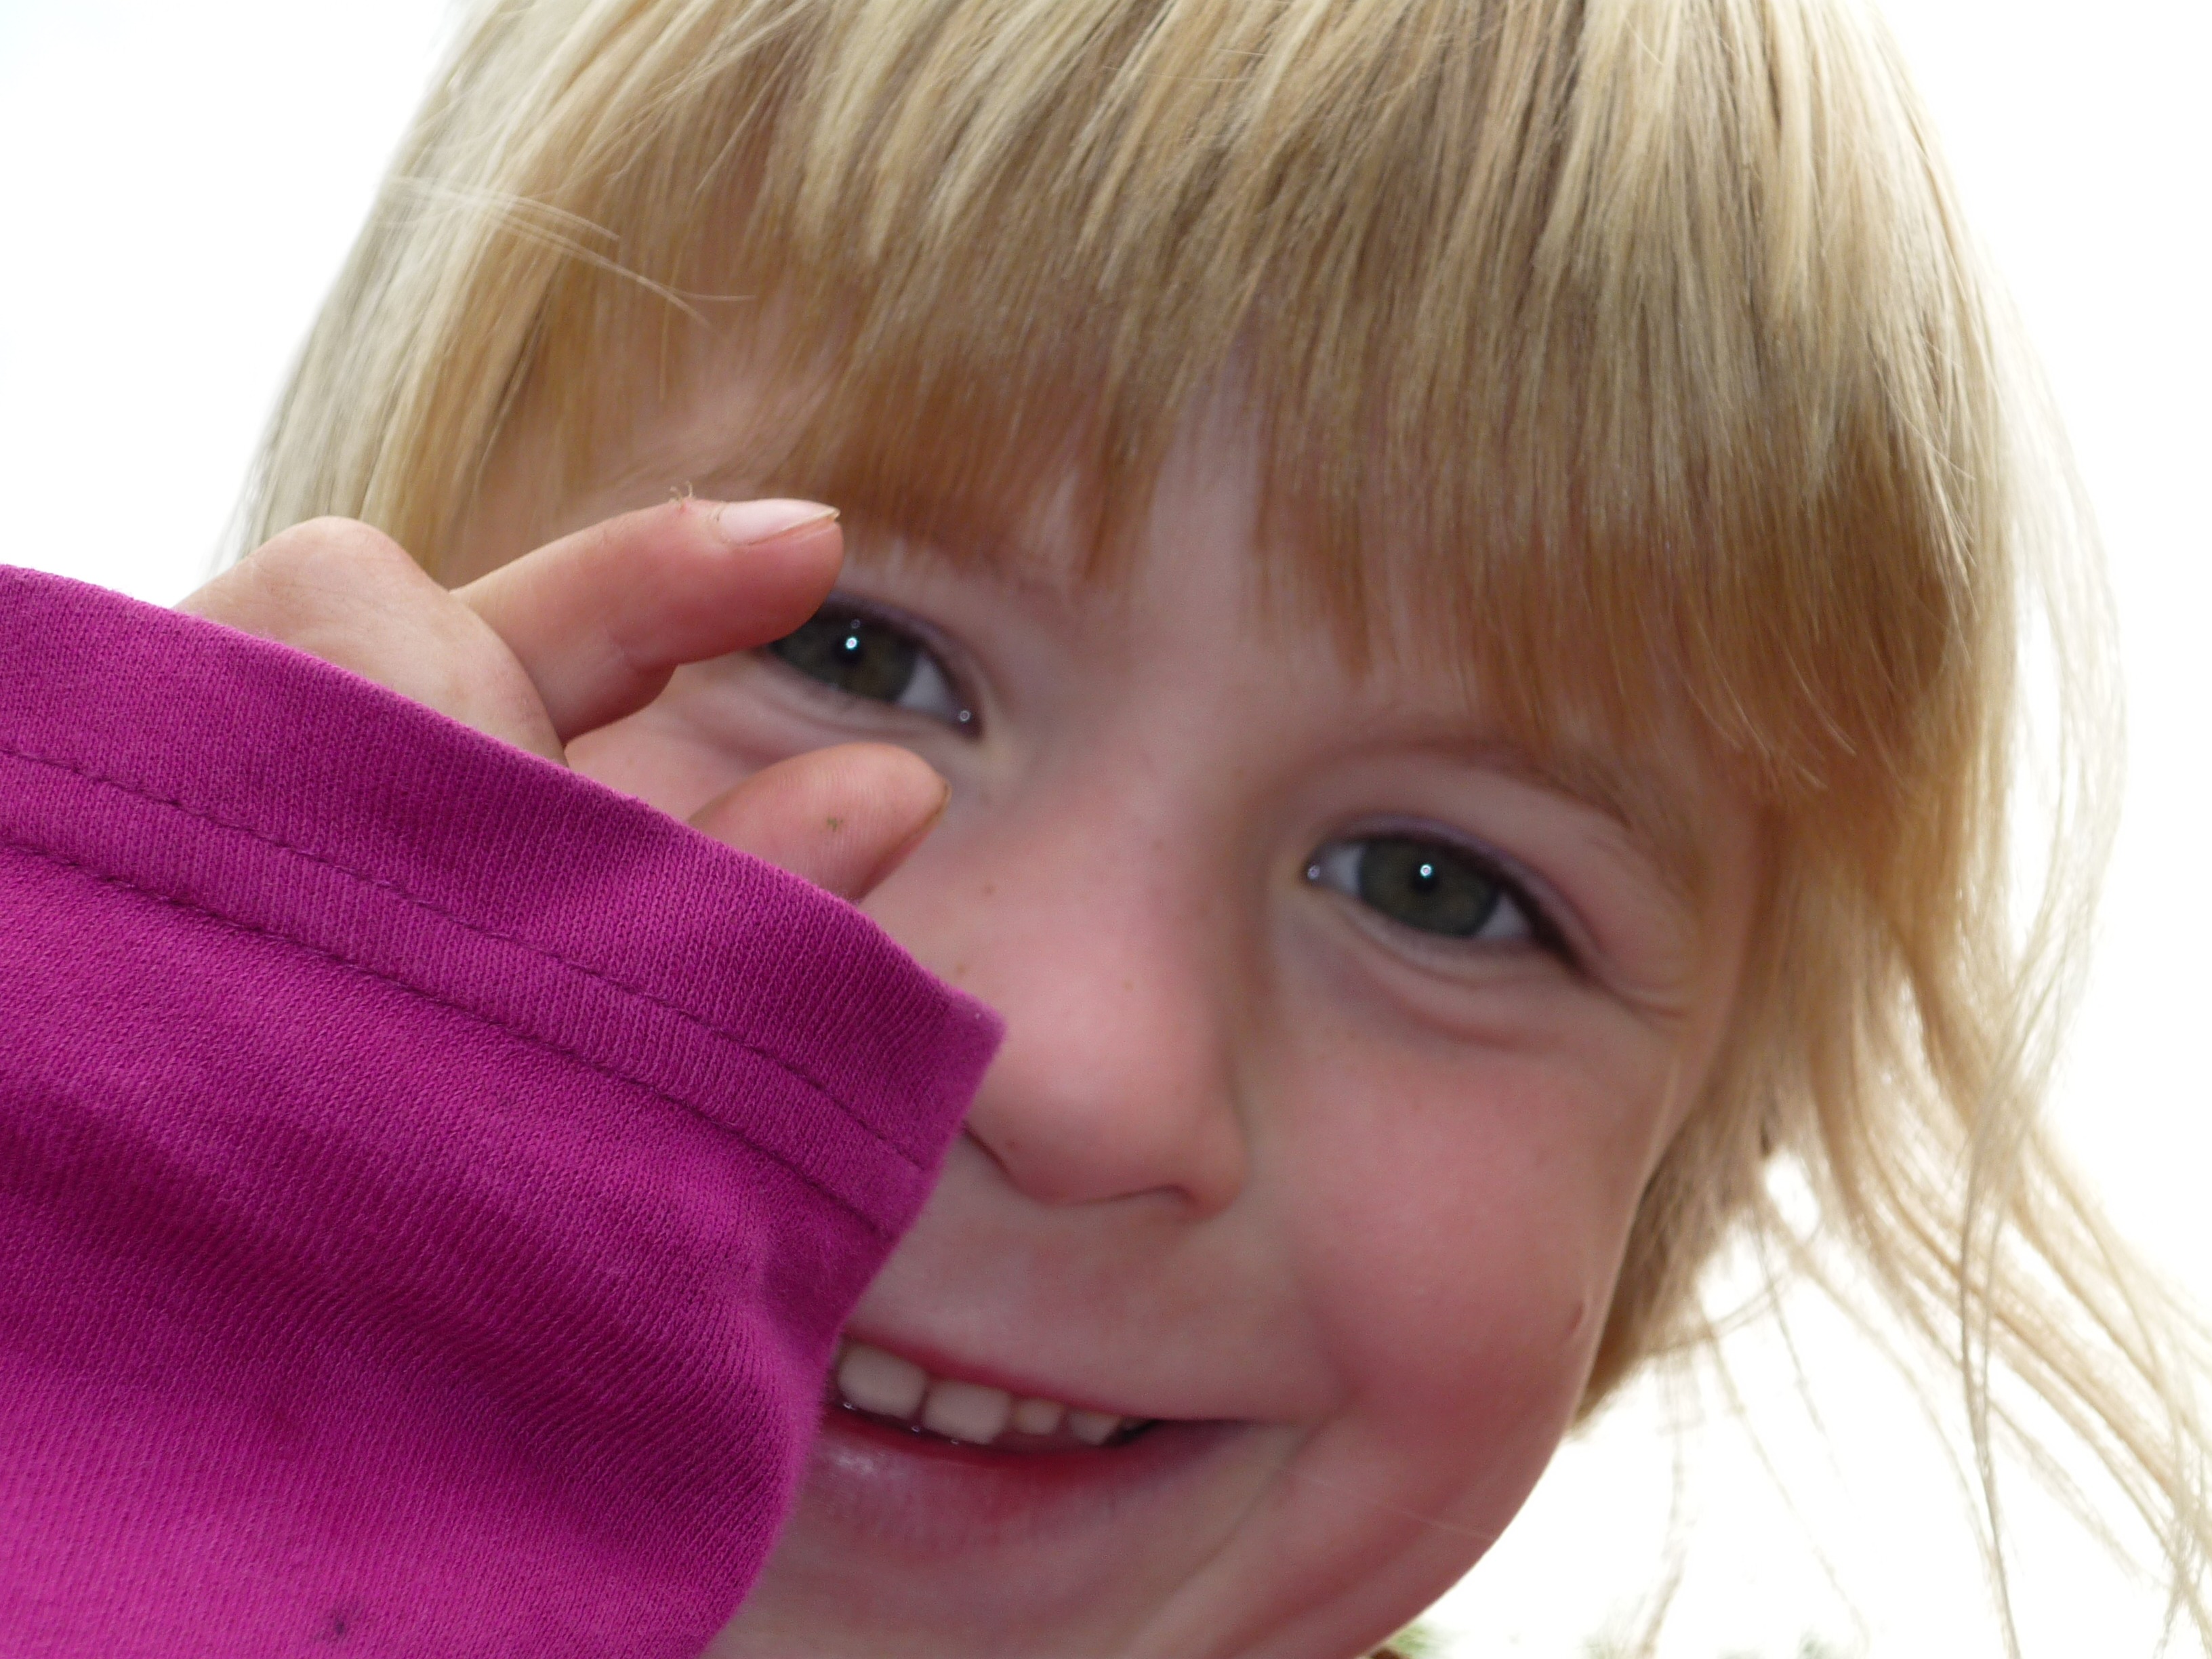
hand, person, girl, hair, finger, small, child, ear, pink, facial expression, lip, hairstyle, laugh, mouth, blue eye, close up, human body, face, nose, eyes, cheek, infant, toddler, eye, head, skin, minimal, blond, organ, tooth, good mood, brown hair, finger nail